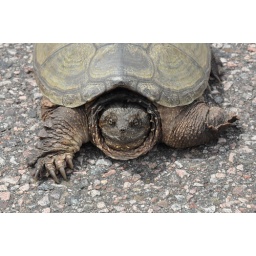
A snapping turtle chillin' on the highway near Palmer Rapids.